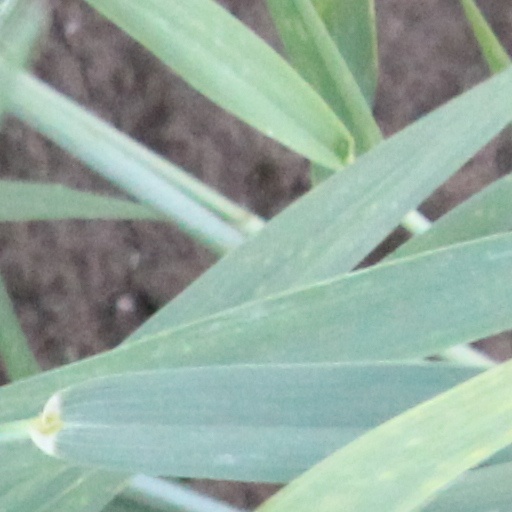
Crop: wheat